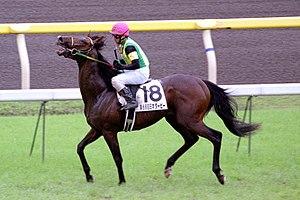
Le bien-être du cheval dépend des conditions de vie et d'utilisation de cette espèce domestiquée, par opposition à toute mise en souffrance volontaire ou involontaire, que ce soit par le biais de coups, de mutilations, de négligences ou de soins mal adaptés.